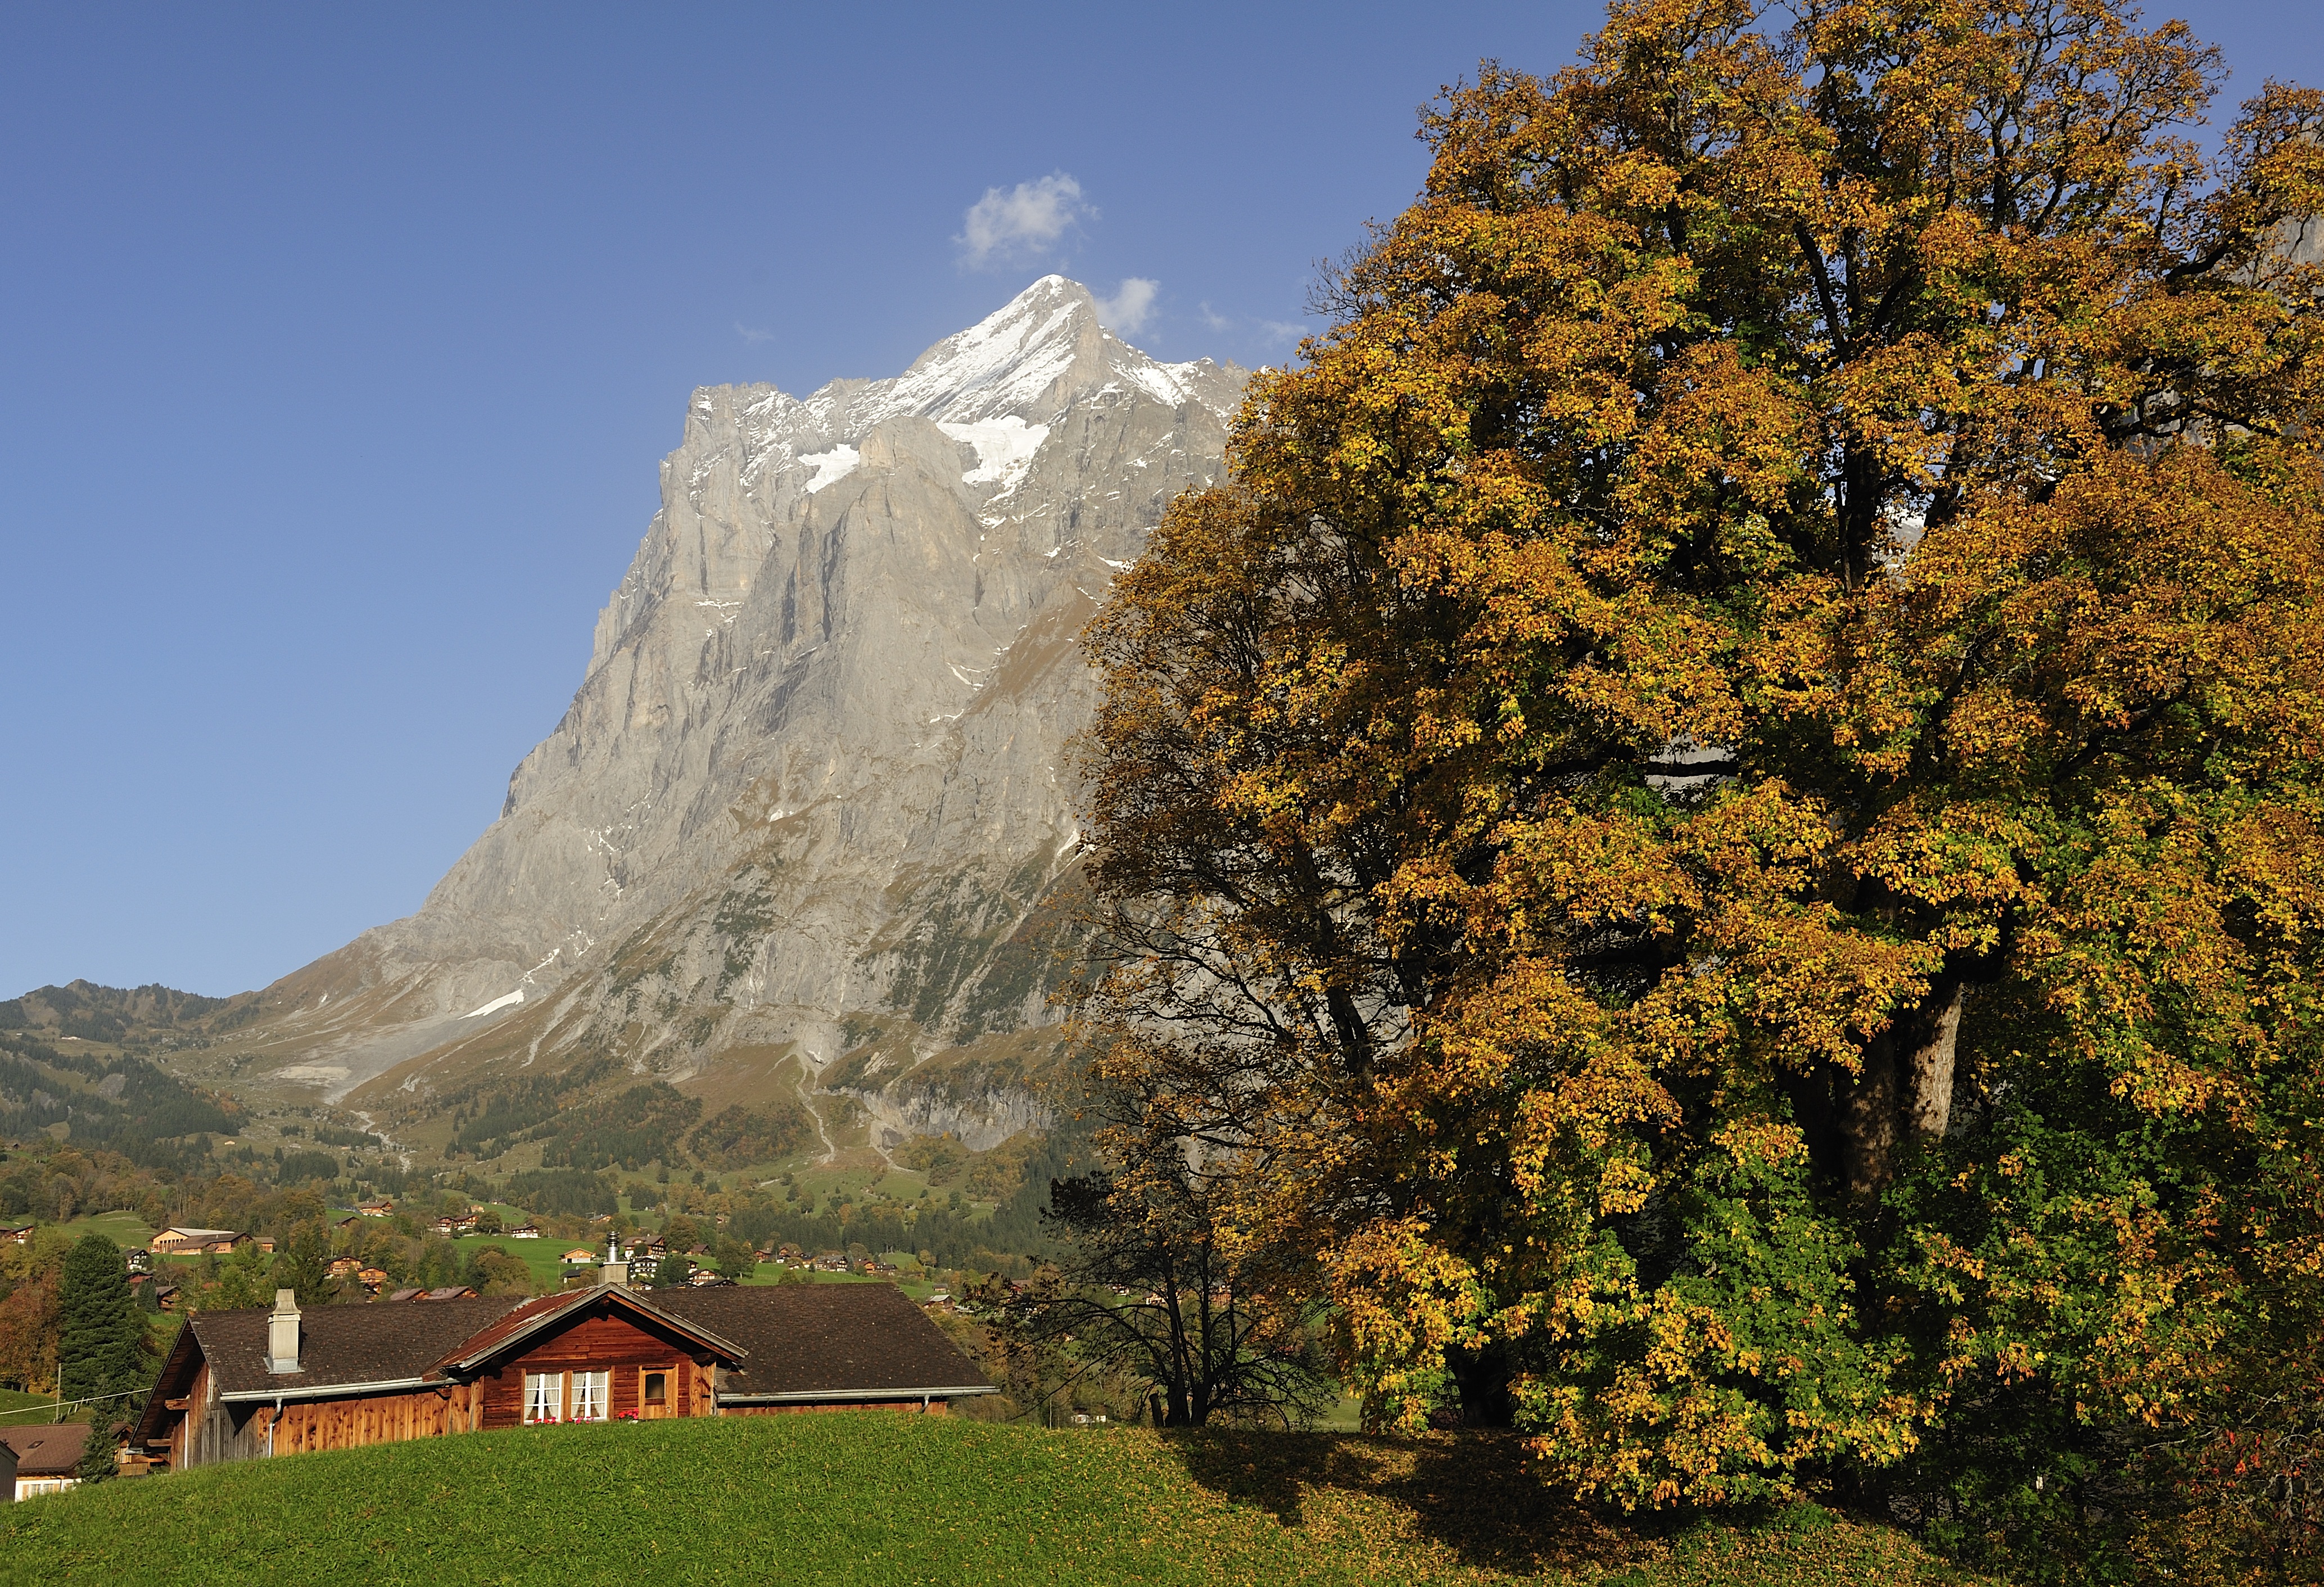
landscape, tree, nature, wilderness, mountain, sky, meadow, hill, valley, mountain range, panorama, vacation, color, autumn, alpine, colorful, season, ridge, maple, summit, autumn mood, leaves, mountains, alps, farmhouse, maples, plateau, switzerland, farmhouses, mountain hiking, mountain meadows, wooden houses, grindelwald, wetterhorn, postkartenmotiv, people of color, calendar image, mountainous landforms